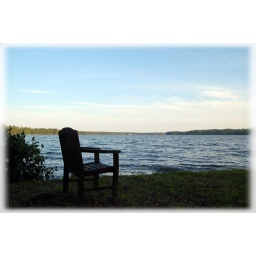
By a lake at my brother's house in Virginia